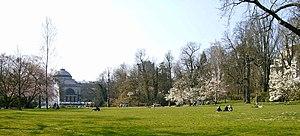
Dans le tableau qui suit sont répertoriées les villes allemandes de plus de 50 000 habitants, l'évolution de leur population au travers des années 1980, 1990, 2000 et 2010, ainsi que le Land auquel elles appartiennent. Ces chiffres tiennent compte du territoire et des frontières politiques de la ville, sans englober les périphéries politiquement indépendantes.
Le Parc thermal de Wiesbaden est le plus célèbre parc de la capitale hessoise de Wiesbaden située à l'ouest de la centreville au quartier de Nordost.